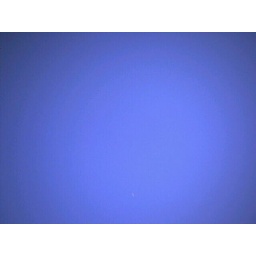
blue sky over venice